Elsie Singmaster

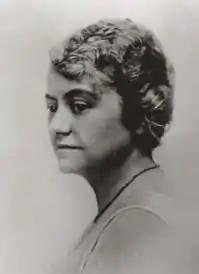
Singmaster 1920

Elsie Singmaster Lewars (August 29, 1879 – September 30, 1958) was an American author from Macungie, Pennsylvania, who has been described as "perhaps Macungie's most famous citizen". She was a Newbery Honor recipient in 1934.